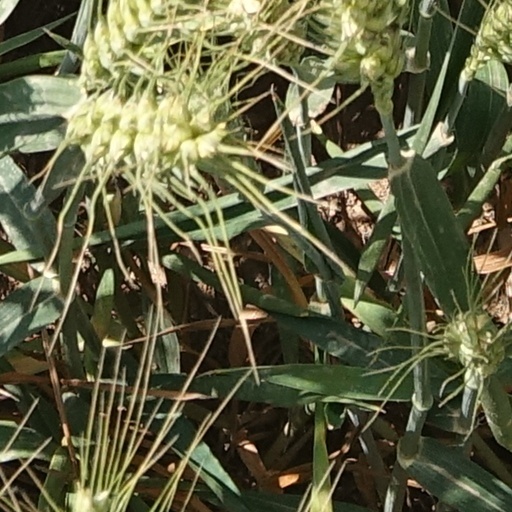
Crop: wheat